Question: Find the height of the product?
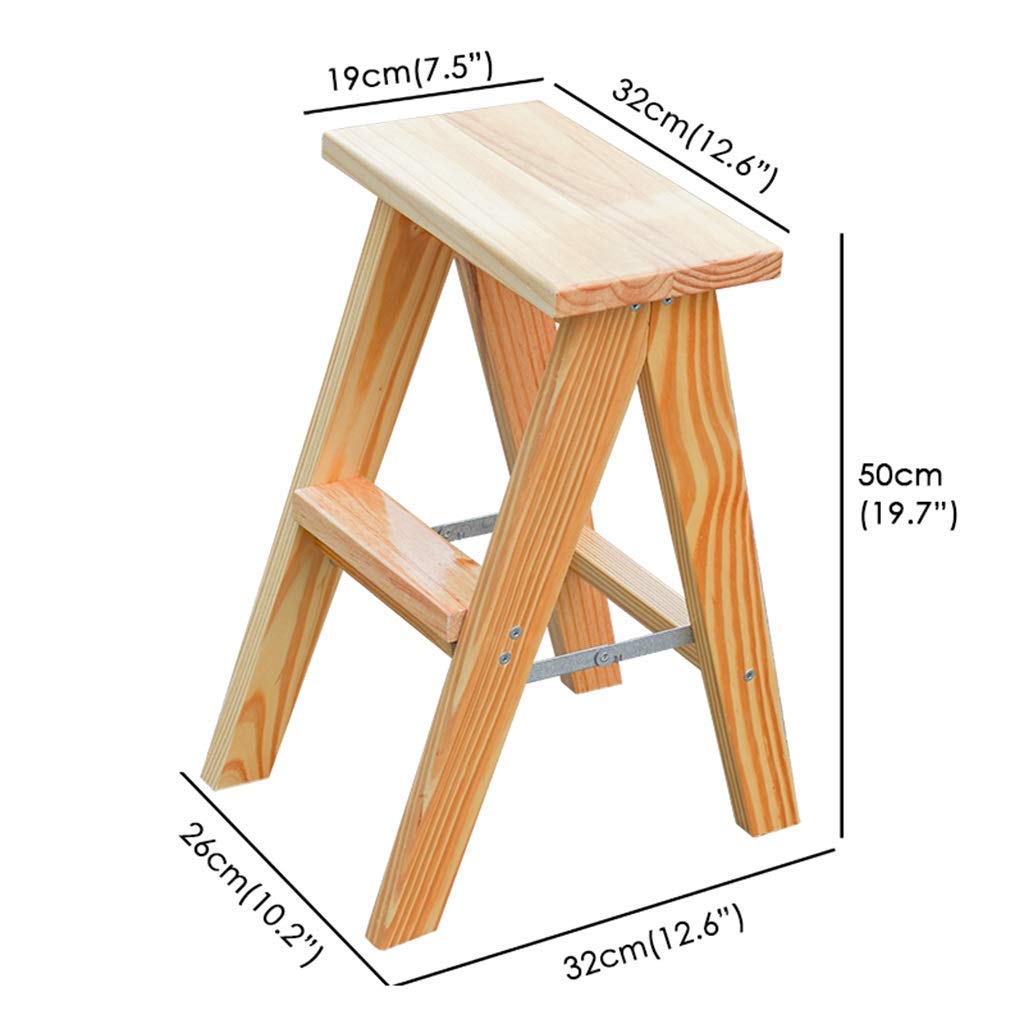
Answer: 50.0 centimetre